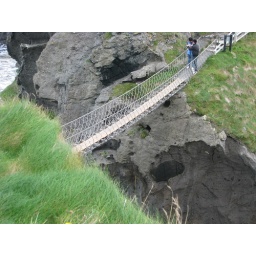
This rope bridge was scary because it was so windy......it is right along the ocean in Northern Ireland